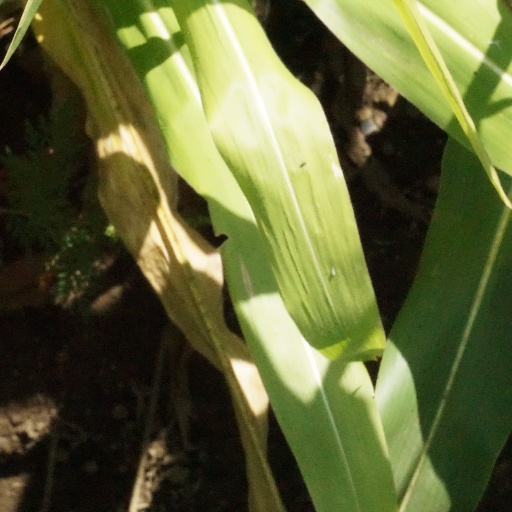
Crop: maize; corn